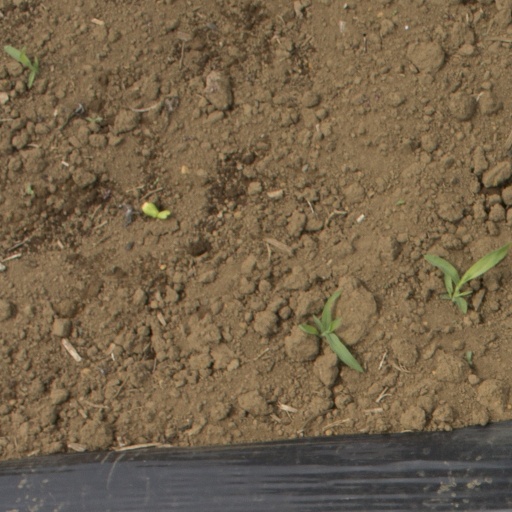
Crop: Jerusalem artichoke